Stomach cancer

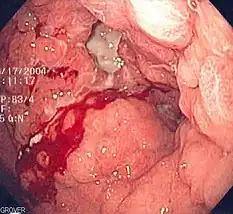
Endoscopic image of linitis plastica, a type of stomach cancer where the entire stomach is invaded, leading to a leather bottle-like appearance with blood coming out of it

Stomach cancer, also known as gastric cancer, is a malignant tumor of the stomach. It is a cancer that develops in the lining of the stomach, caused by abnormal cell growth. Most cases of stomach cancers are gastric carcinomas, which can be divided into several subtypes, including gastric adenocarcinomas. Lymphomas and mesenchymal tumors may also develop in the stomach. Early symptoms may include heartburn, upper abdominal pain, nausea, and loss of appetite. Later signs and symptoms may include weight loss, yellowing of the skin and whites of the eyes, vomiting, difficulty swallowing, and blood in the stool, among others. The cancer may spread from the stomach to other parts of the body, particularly the liver, lungs, bones, lining of the abdomen, and lymph nodes.